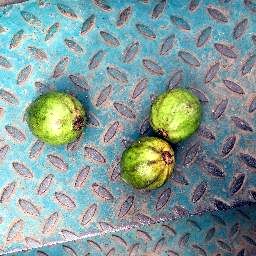
Fruit: Guava
Quality: Good